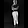
Label: Trouser